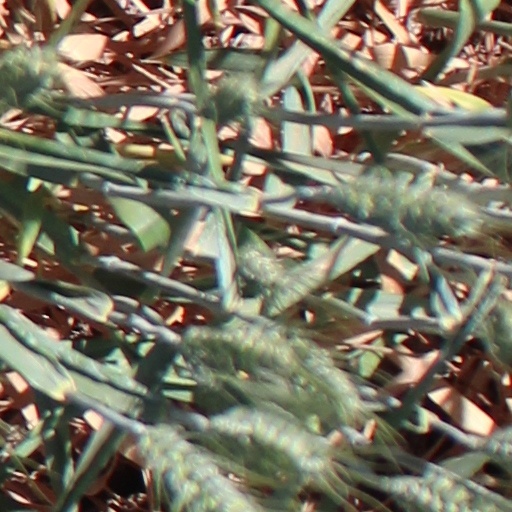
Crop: wheat